36th Republican People's Party Ordinary Convention

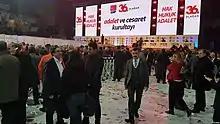
The 36th CHP Ordinary Convention taking place in Ankara

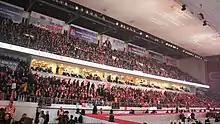
Party members at the convention

The following people announced their candidate for the leadership but failed to collect enough signatures to formally nominate themselves: